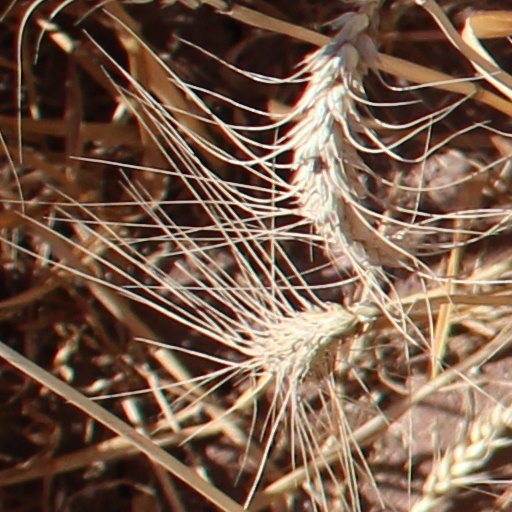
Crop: wheat